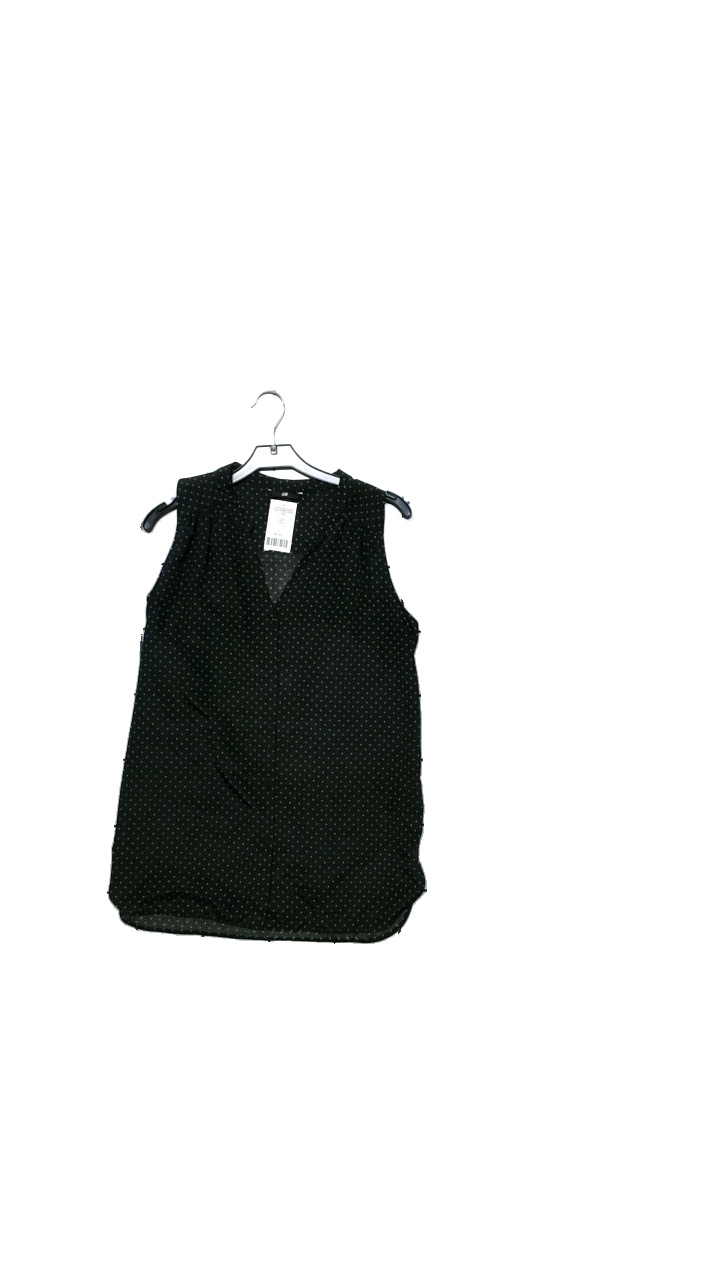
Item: Top (Ladies)
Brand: H&m
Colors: Black, White
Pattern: Dots
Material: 100% polyester
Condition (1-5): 5
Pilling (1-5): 5
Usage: Reuse
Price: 50-100